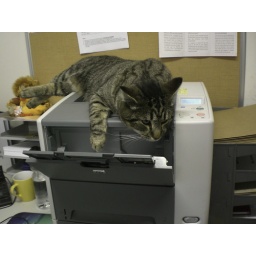
Jack the office cat - keeps us in line.